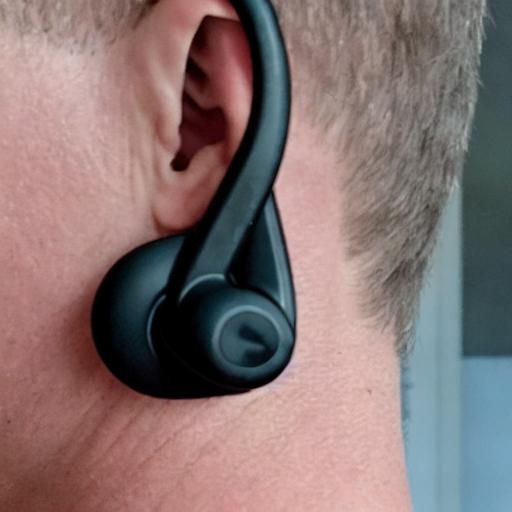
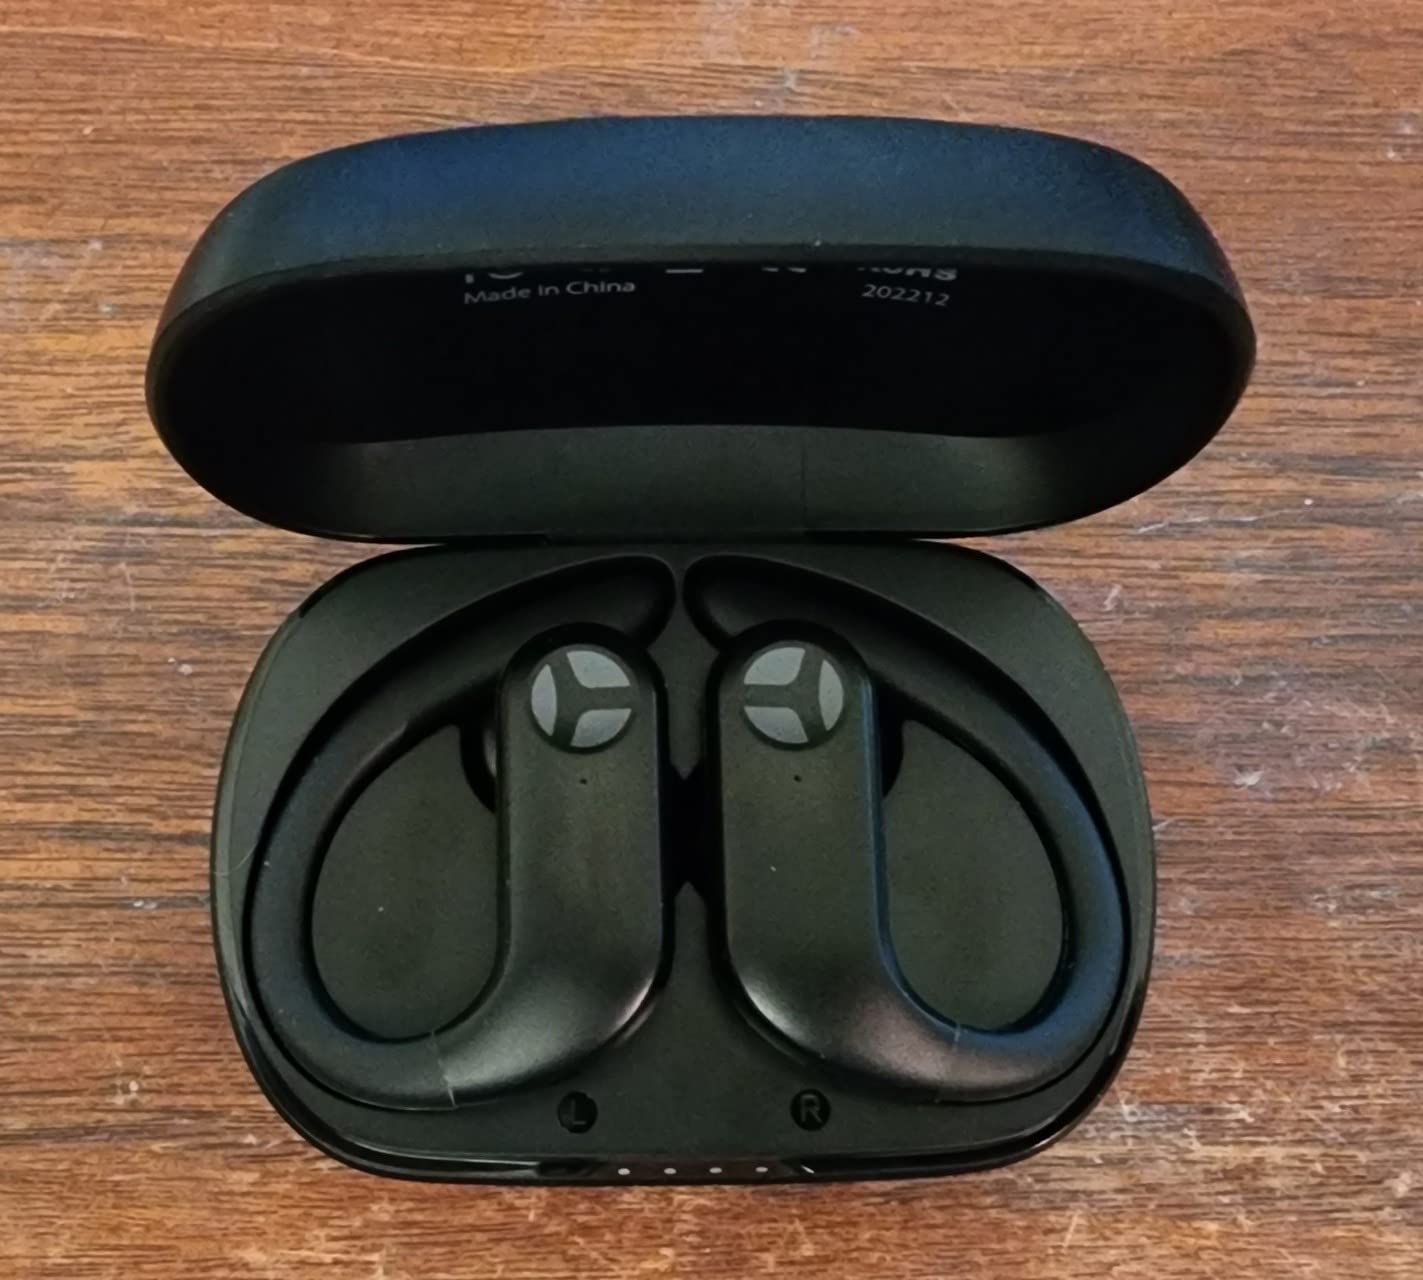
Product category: earbuds
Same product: no